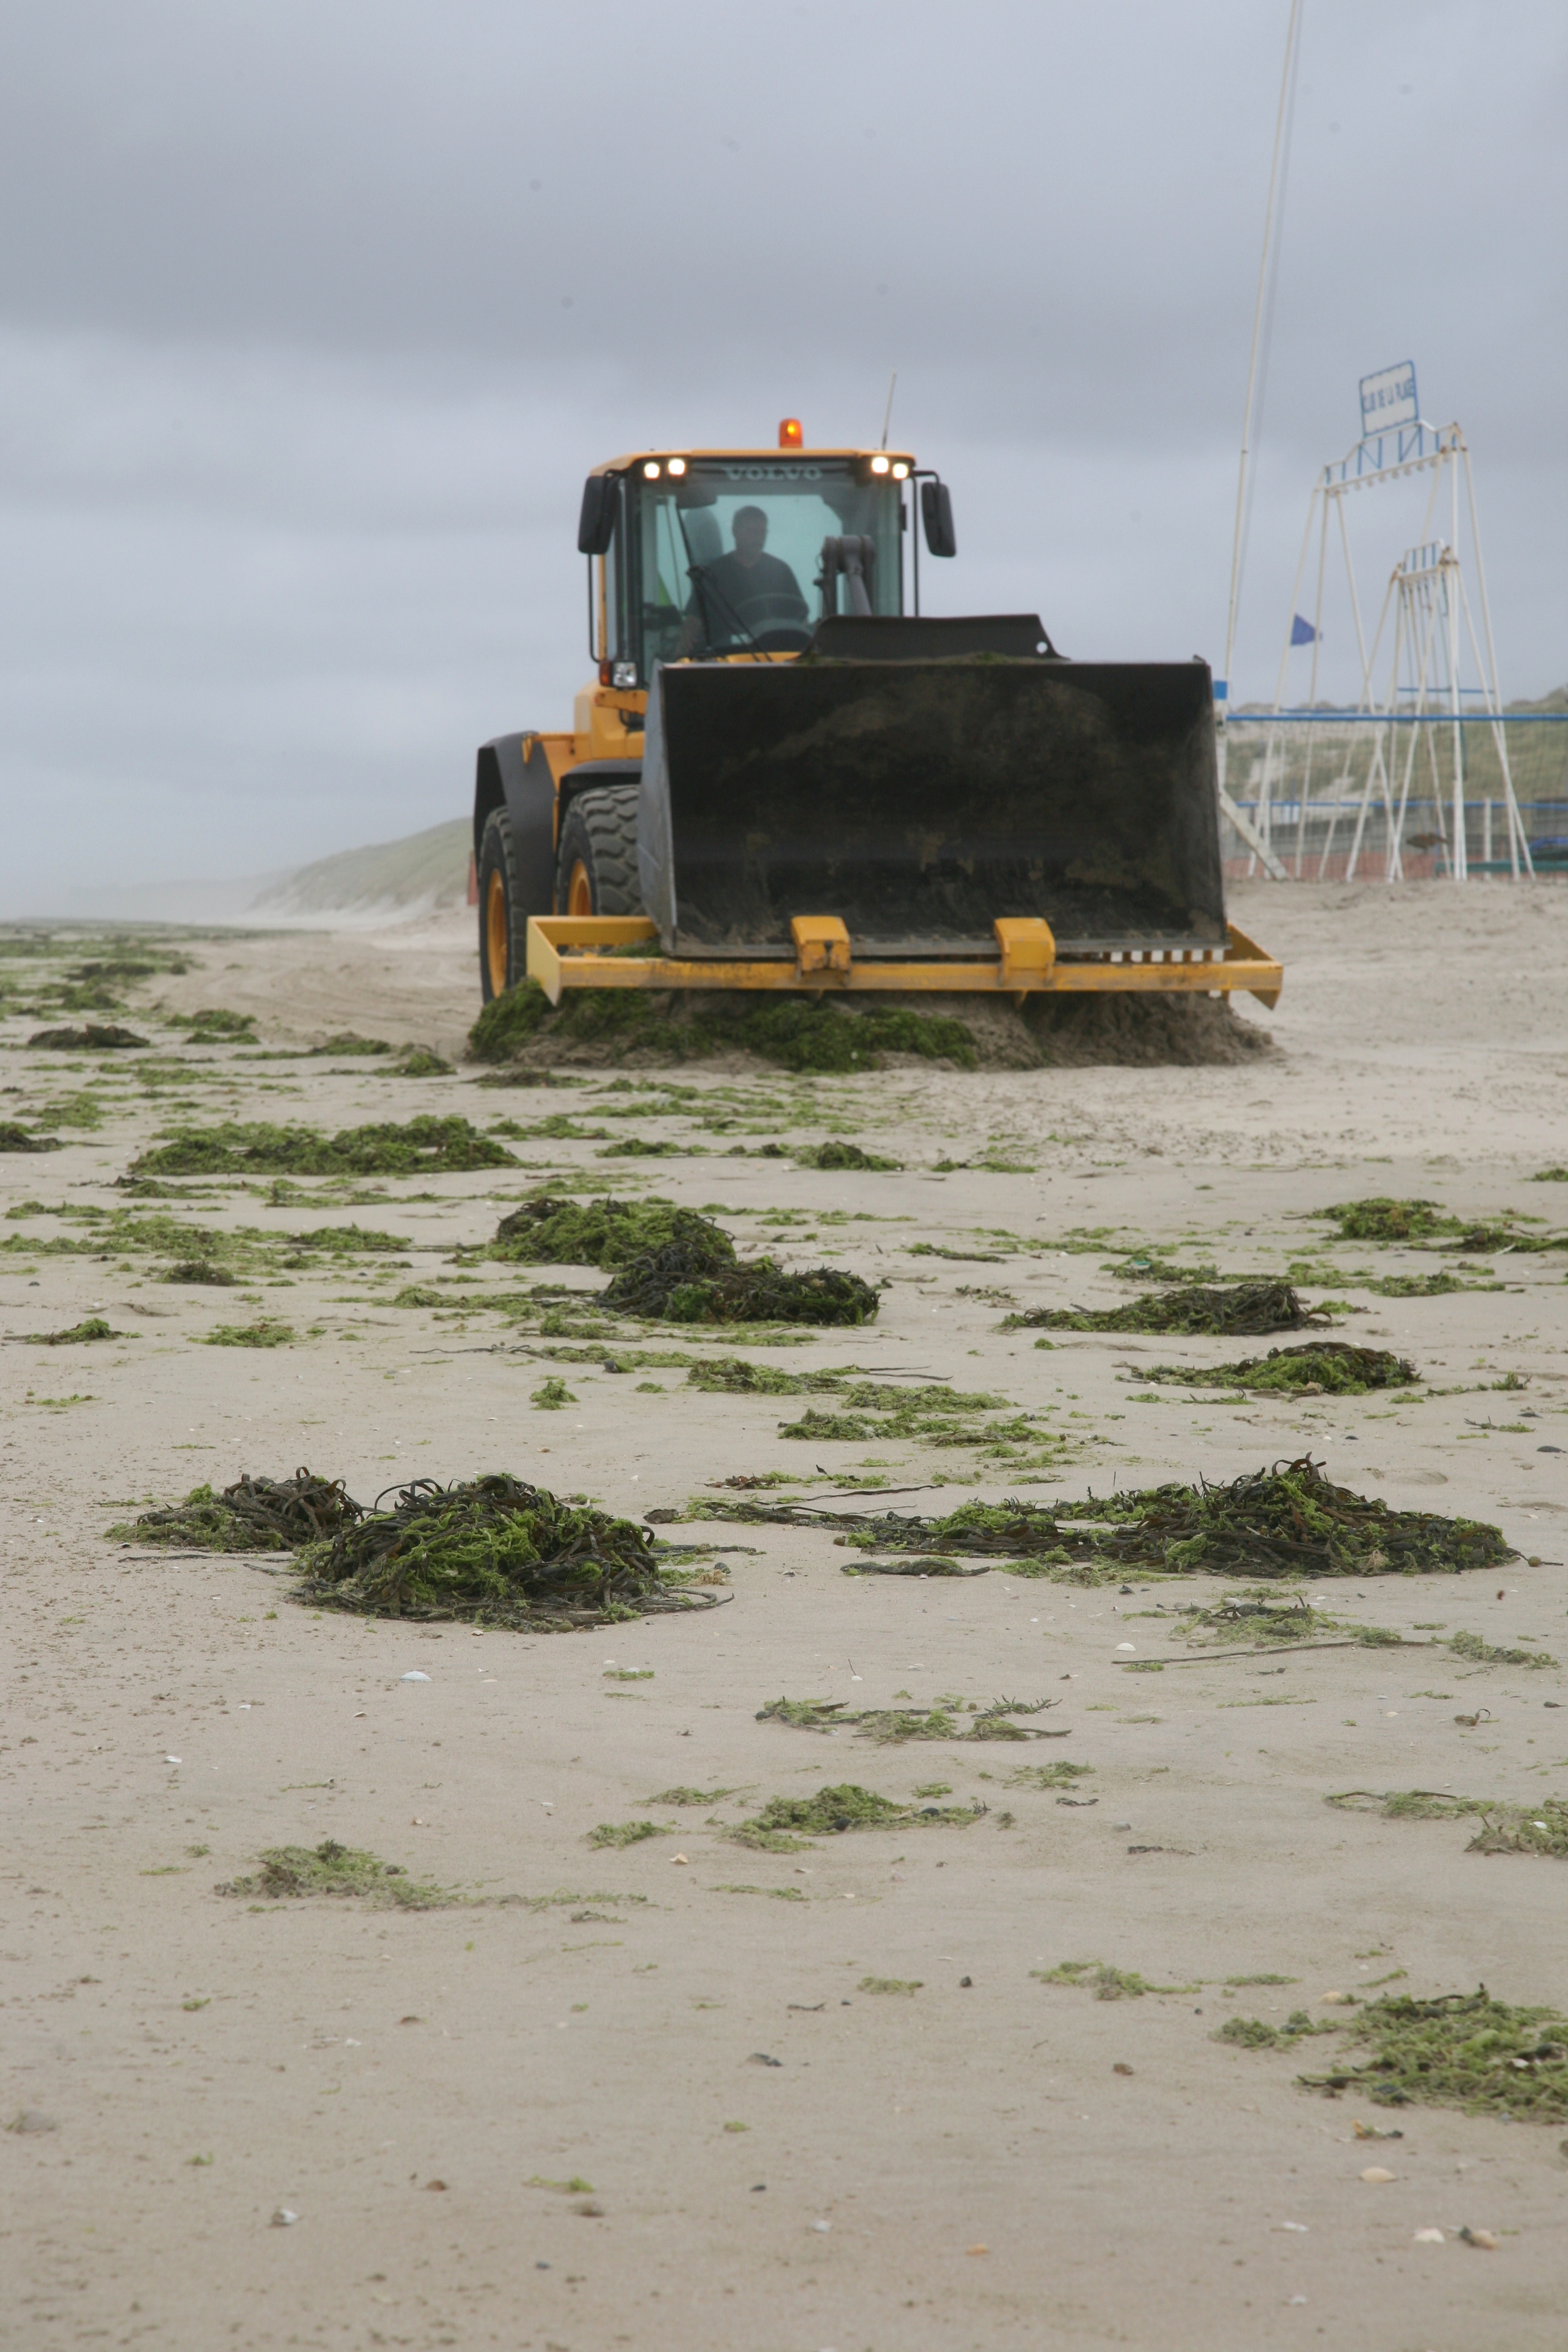
beach, sea, coast, sand, shore, wave, walkway, france, vehicle, waterway, strand, mer, constructionequipment, playa, cleaning, channel, frankreich, volvo, reinigung, vague, pasdecalais, cotedopale, stellaplage, manche, cucq, welle, limpieza, wheelloader, chargeursurpneu, volvol90f, off roading